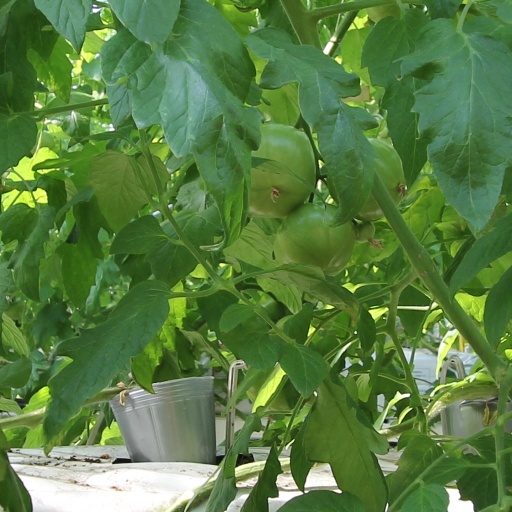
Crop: tomato